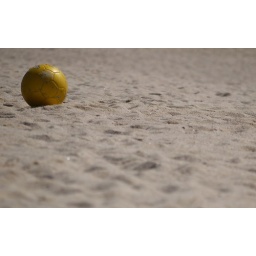
Soccer (futball) ball sitting on the beach. Beach near La Jolla, San Jose del Cabo.